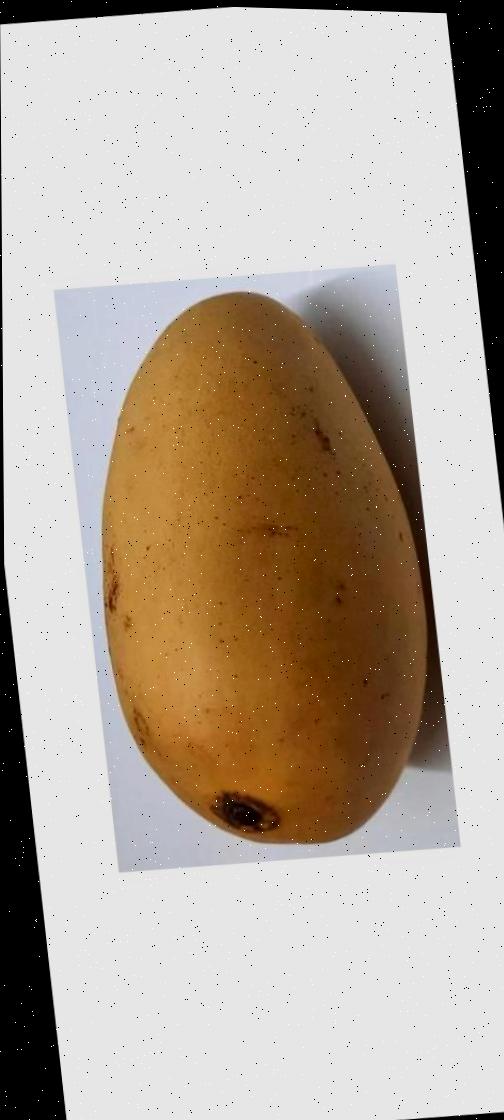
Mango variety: Katimon